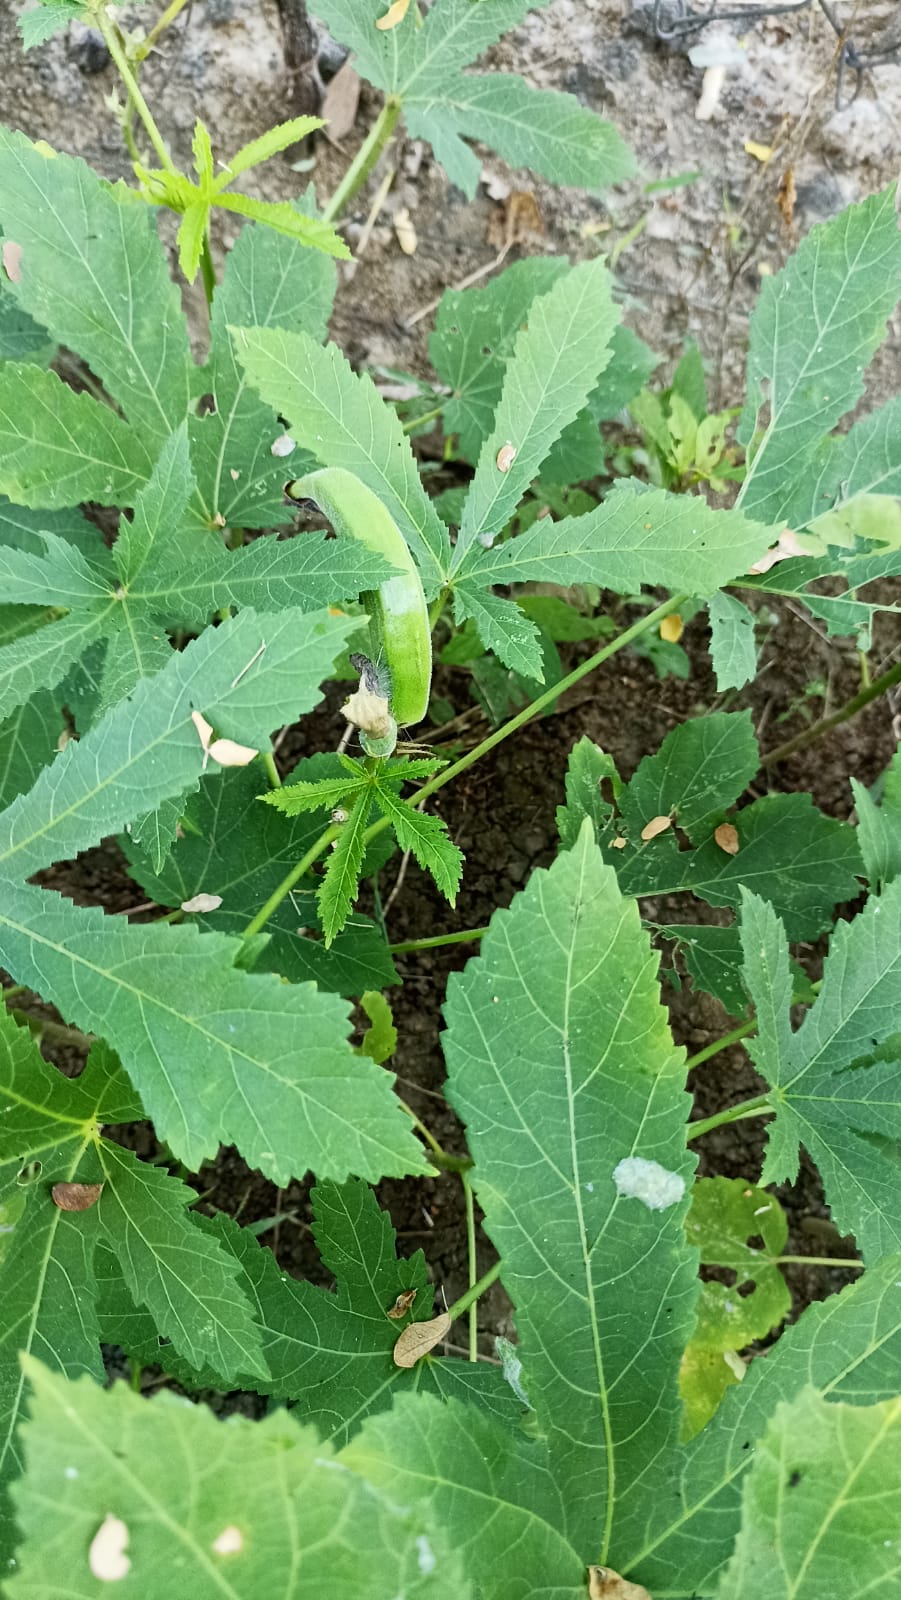
Label: Under-mature